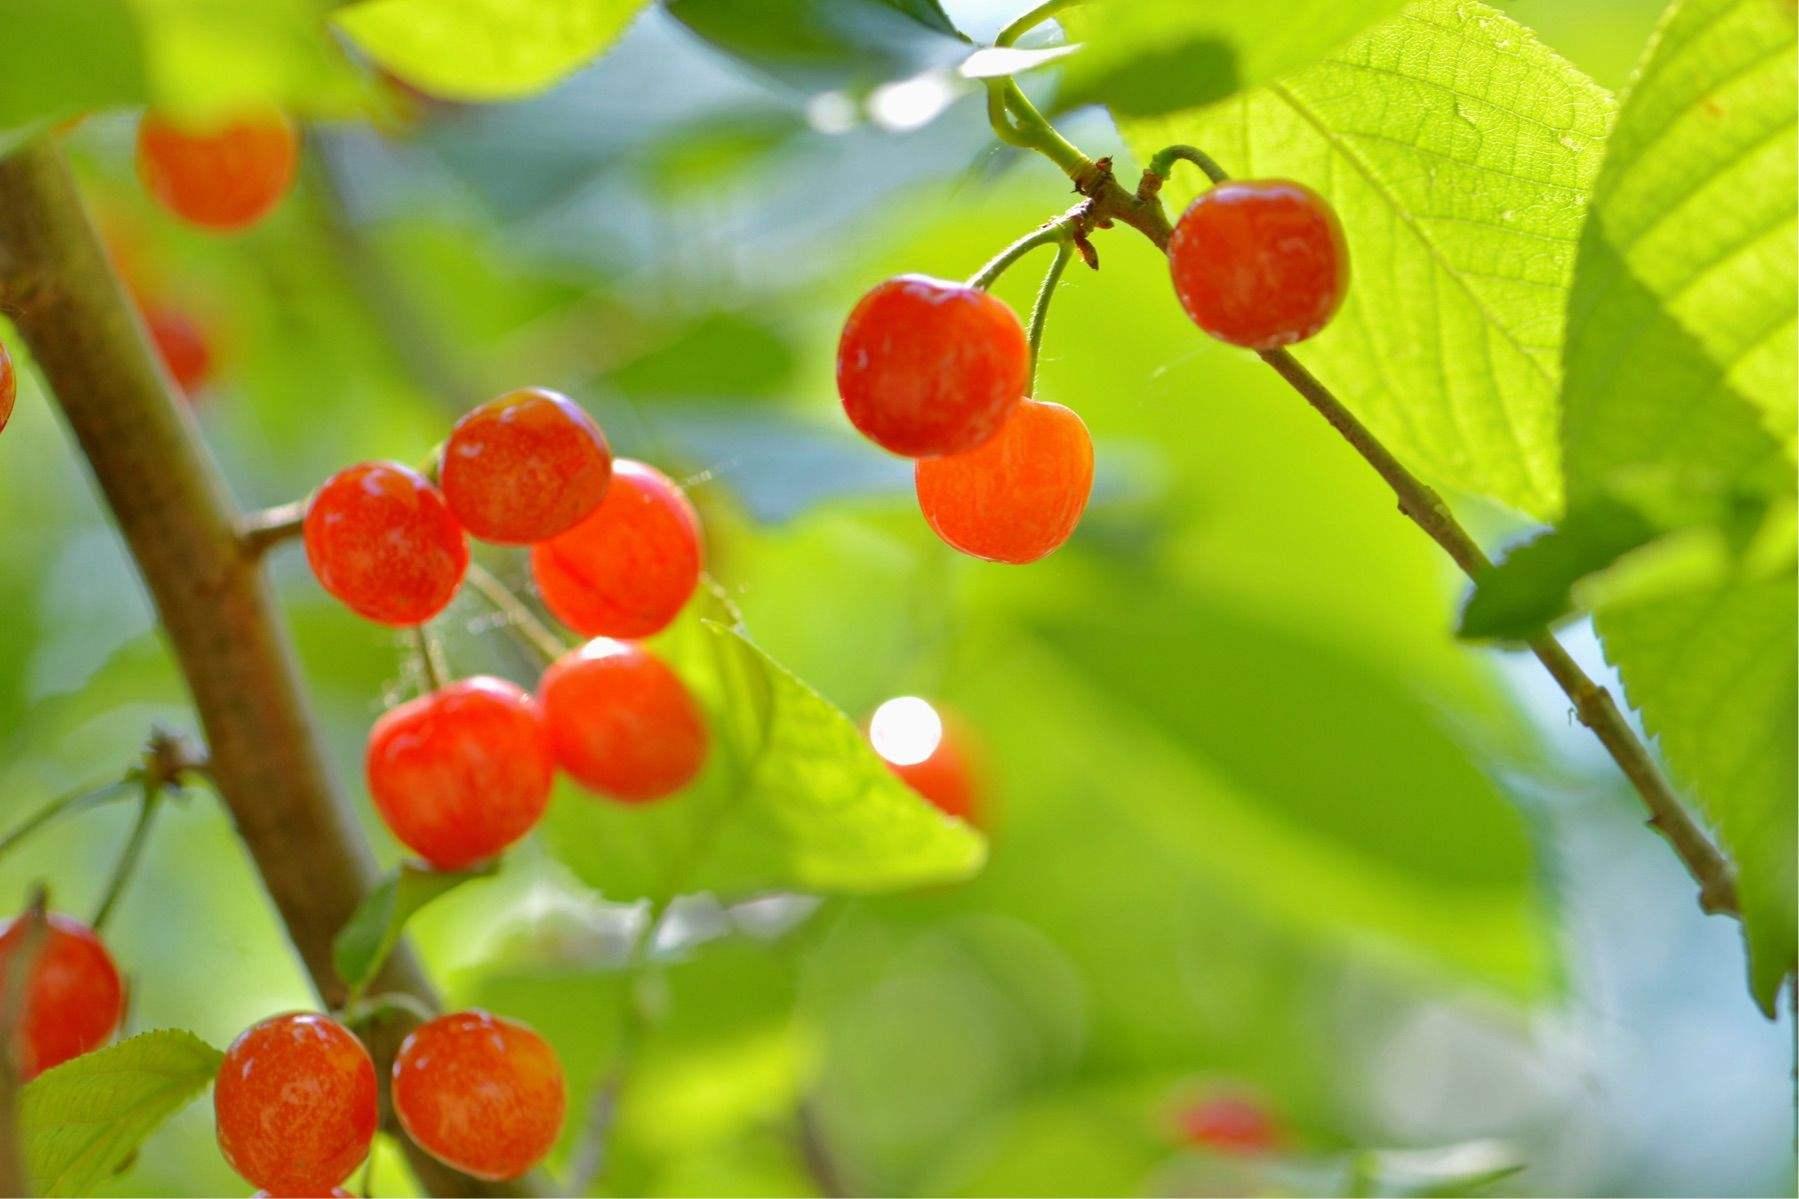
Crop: cherry
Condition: healthy